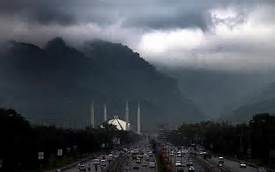
Weather: cloudy or overcast